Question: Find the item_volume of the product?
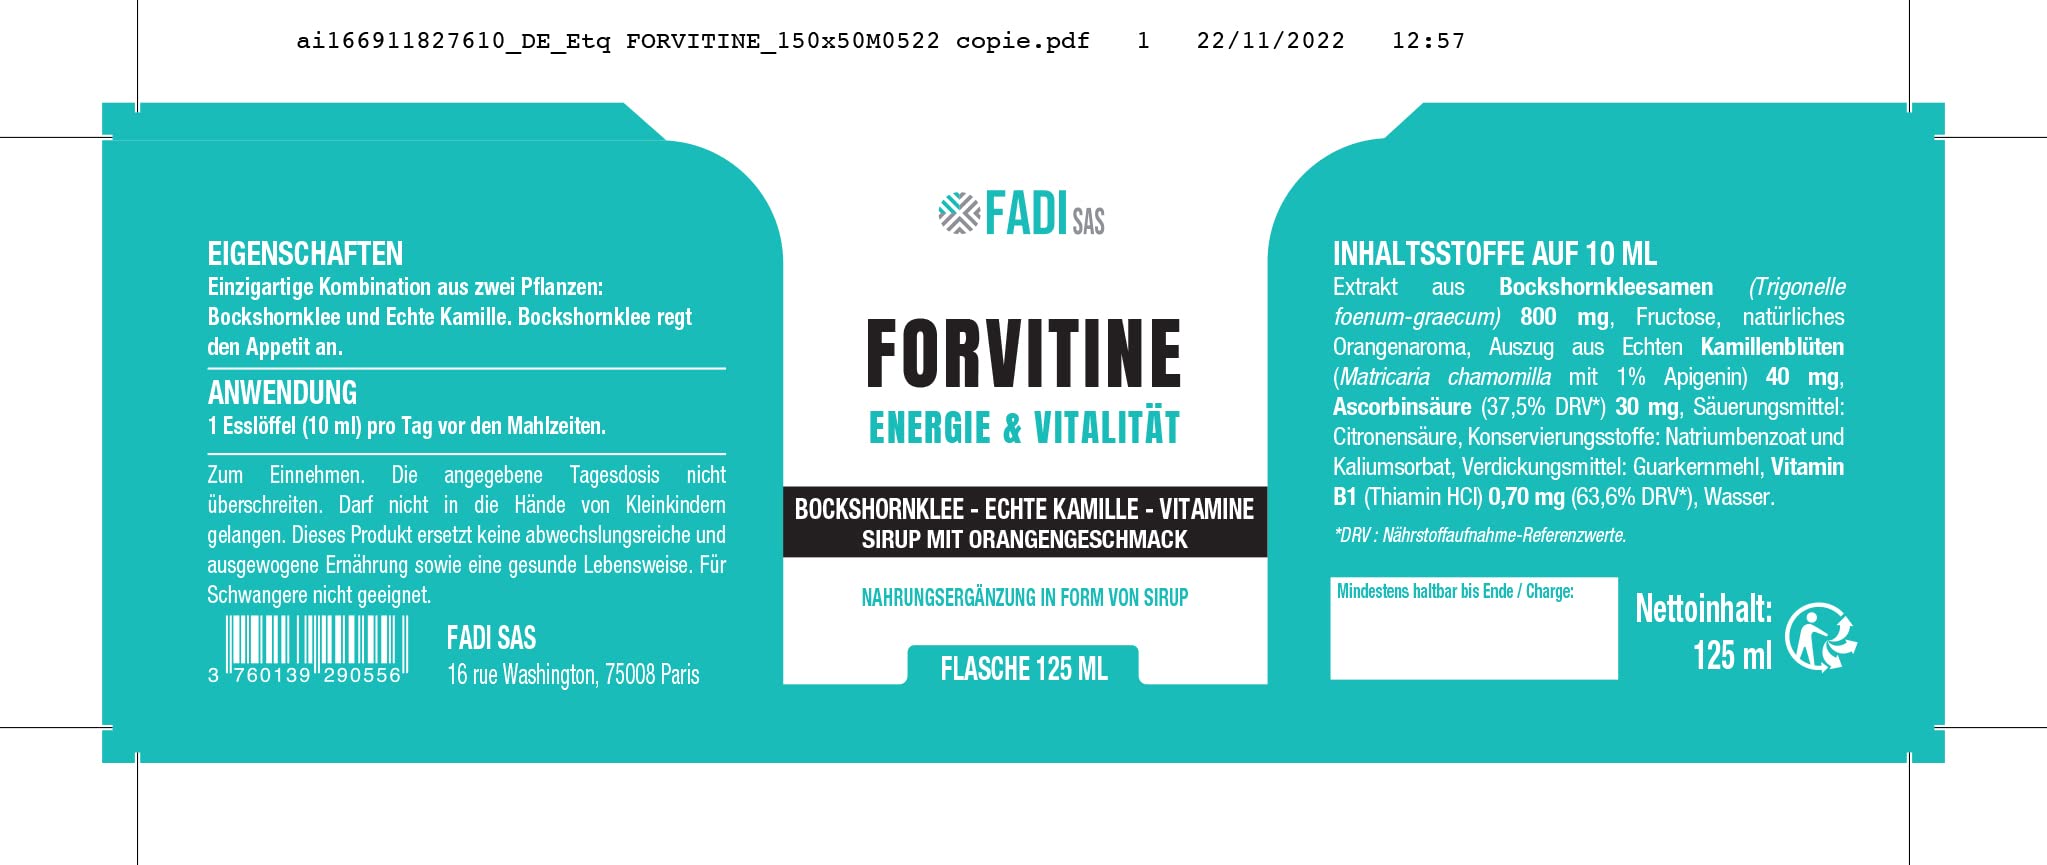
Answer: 10.0 millilitre